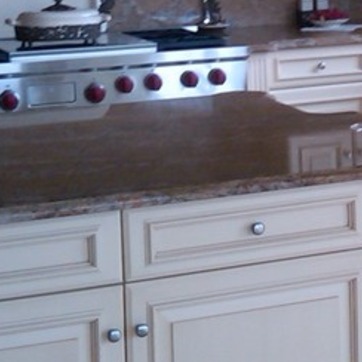
Material: polishedstone